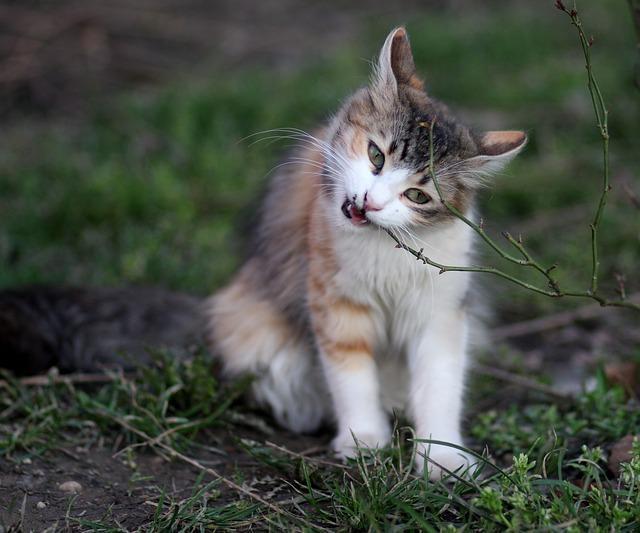
cat